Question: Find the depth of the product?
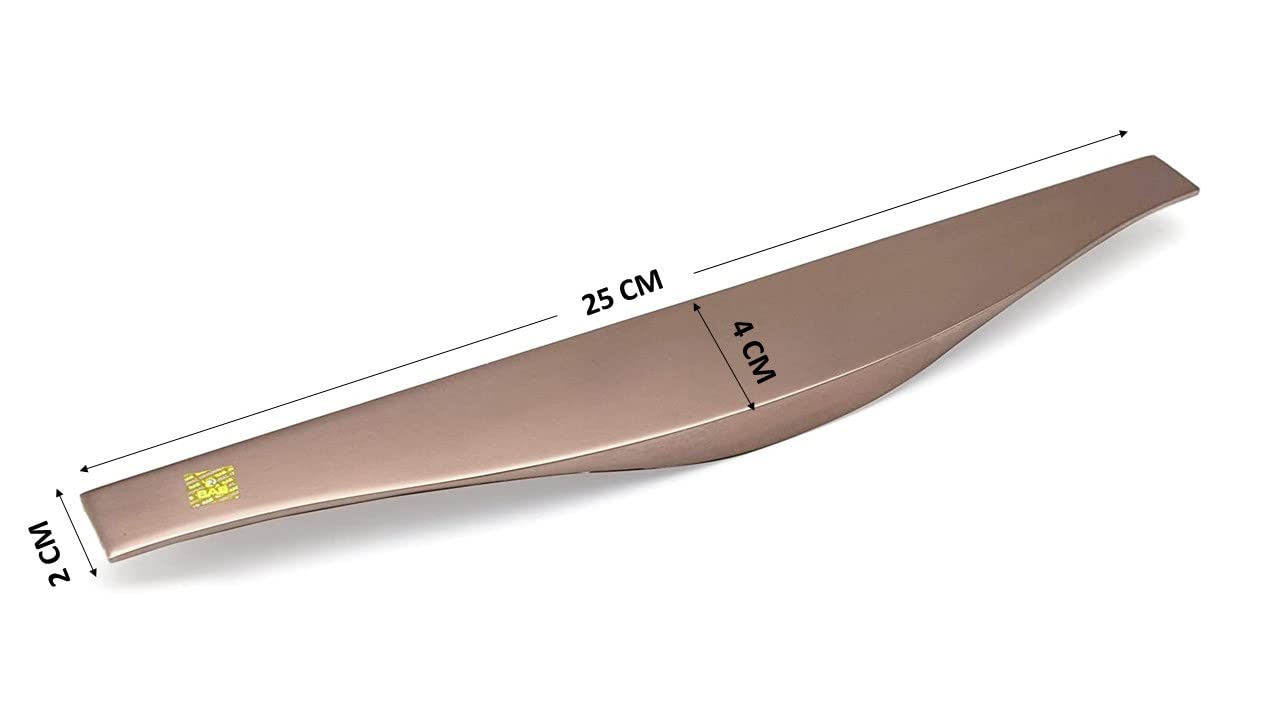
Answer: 25.0 centimetre